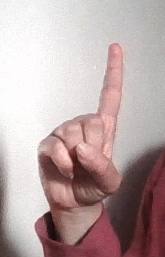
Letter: bb